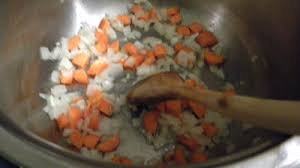
Yemek: ispanak